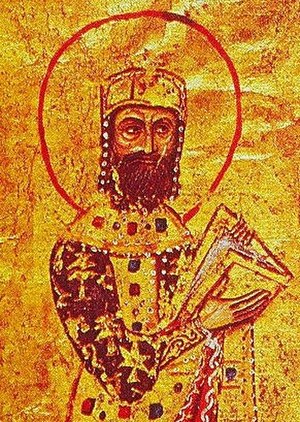
Det Byzantinske Rige / Historie / Øget fjendtlighed mod Vesten
Alexios I Komnenos (1081-1118).
Det Byzantinske Rige blev skabt i en opbrudstid markeret af interne magtkampe og grænsekrige i det romerske verdensrige.